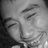
Emotion: happy